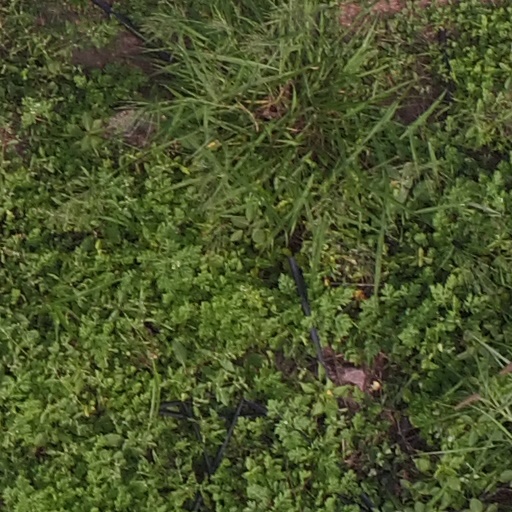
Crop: maize; corn